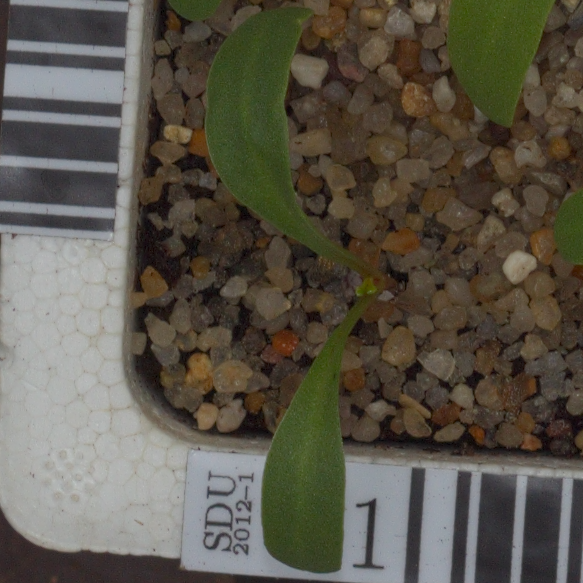
Label: sugar_beet